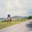
Label: road